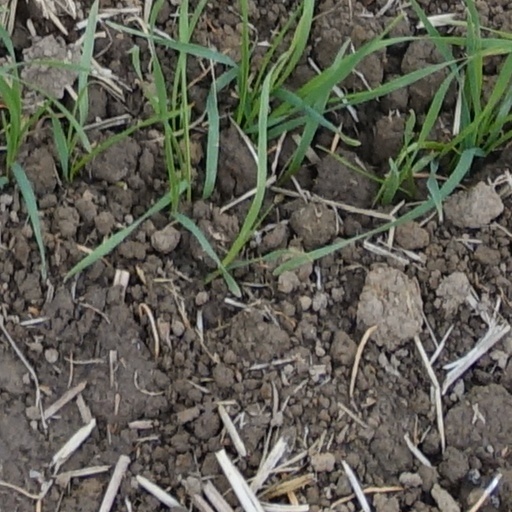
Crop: wheat